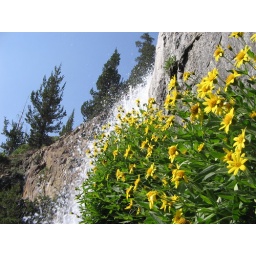
pretty yellow flowers by the falls